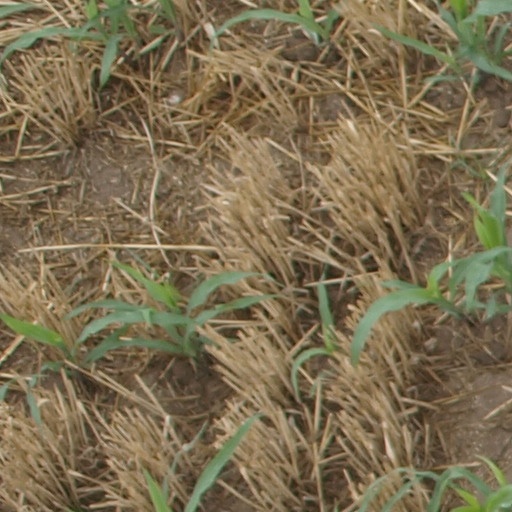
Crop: maize; corn